Broad-billed sandpiper

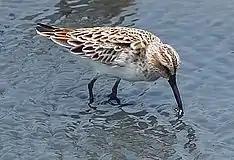
Broad billed sandpiper

Broad-billed sandpipers are small waders, slightly smaller than the dunlin, but with a longer straighter bill, and shorter legs. The breeding adult has patterned dark grey upperparts and white underparts with blackish markings on the breast. It has a pale crown stripe and supercilia.